Grantsboro, North Carolina

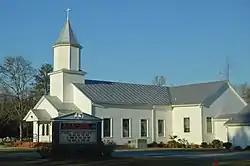
Baptist church

Grantsboro is a town in Pamlico County, North Carolina, United States. It was incorporated in 1997 and is located at the intersection of North Carolina Highways 55 and 306. The town is part of the New Bern, North Carolina Metropolitan Statistical Area.